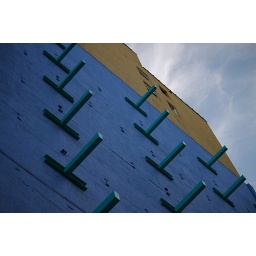
Interesting wall from a building in New York City